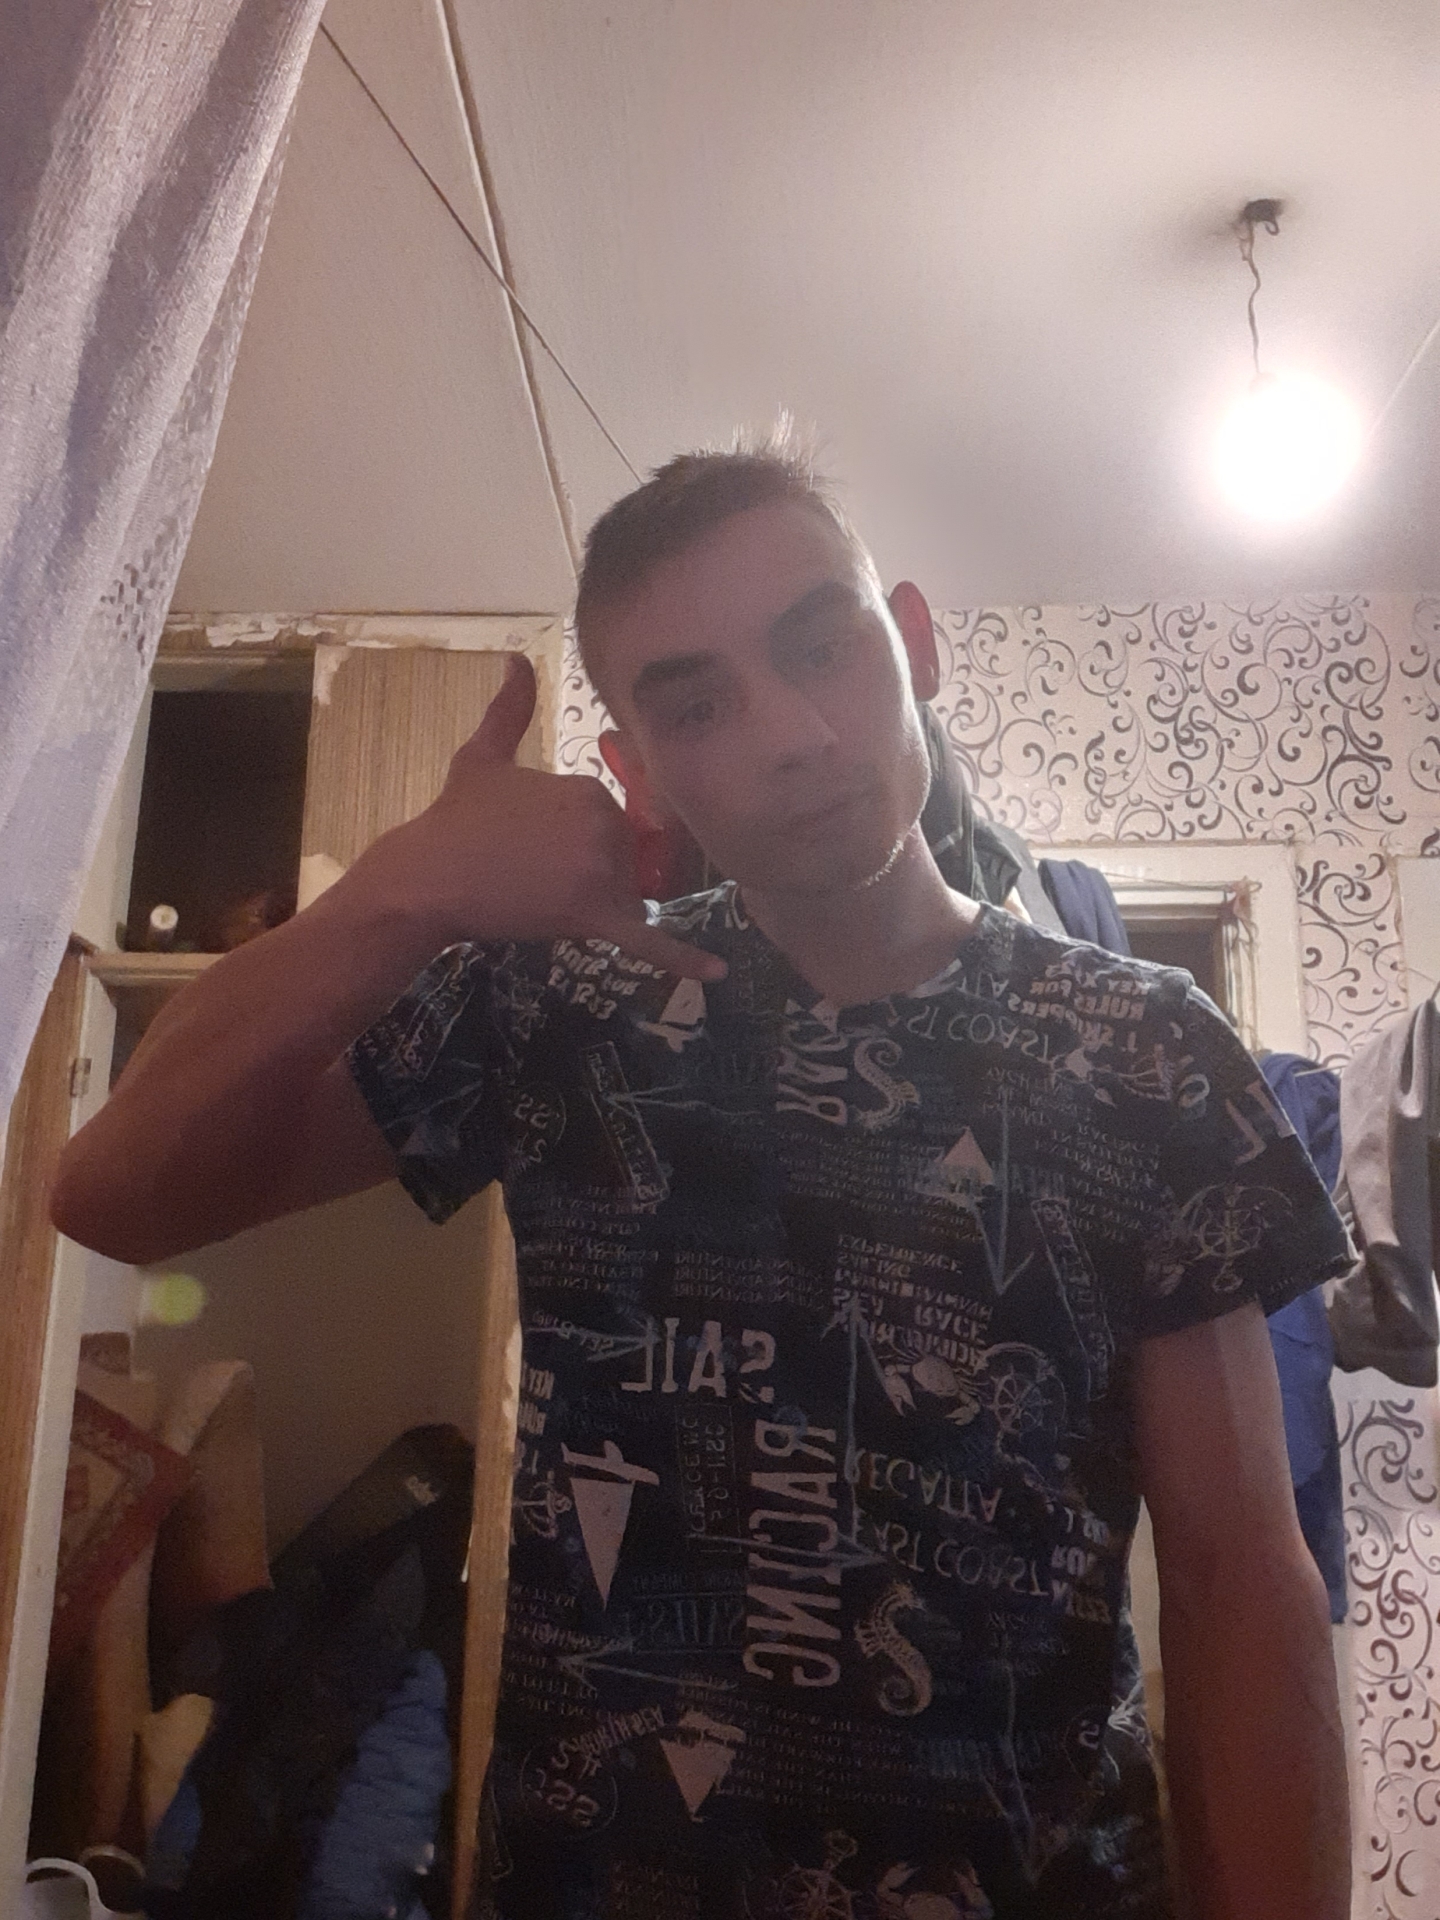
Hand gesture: call